Equal Rights Washington

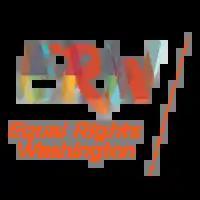
Equal Rights Washington's primary 501(c)(4) logo

Equal Rights Washington (ERW) is Washington’s largest statewide LGBTQ advocacy and community outreach organization. ERW's mission is to ensure and promote dignity, safety, and equality for all lesbian, gay, bisexual, and transgender Washingtonians.